Tavanasa Bridge

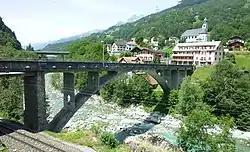
West facing view of the bridge, towards Tavanasa

Tavanasa Bridge, also known as "Vorderrheinbrücke, Tavanasa" is the name of the two reinforced concrete three hinged arch bridges designed by Swiss civil engineer Robert Maillart. The first of these was constructed in 1904, but later destroyed by an avalanche. The second, constructed in 1928 stands to this day.